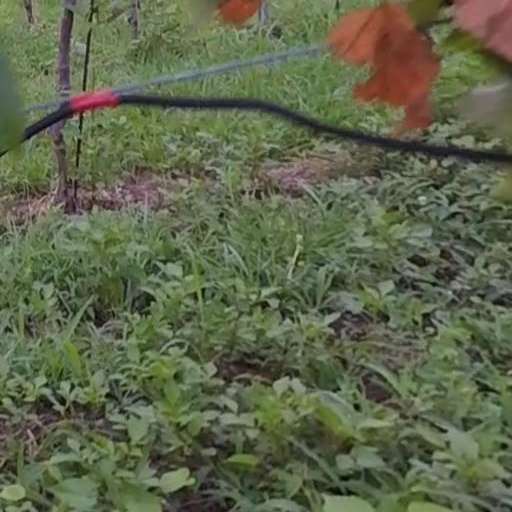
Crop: grape